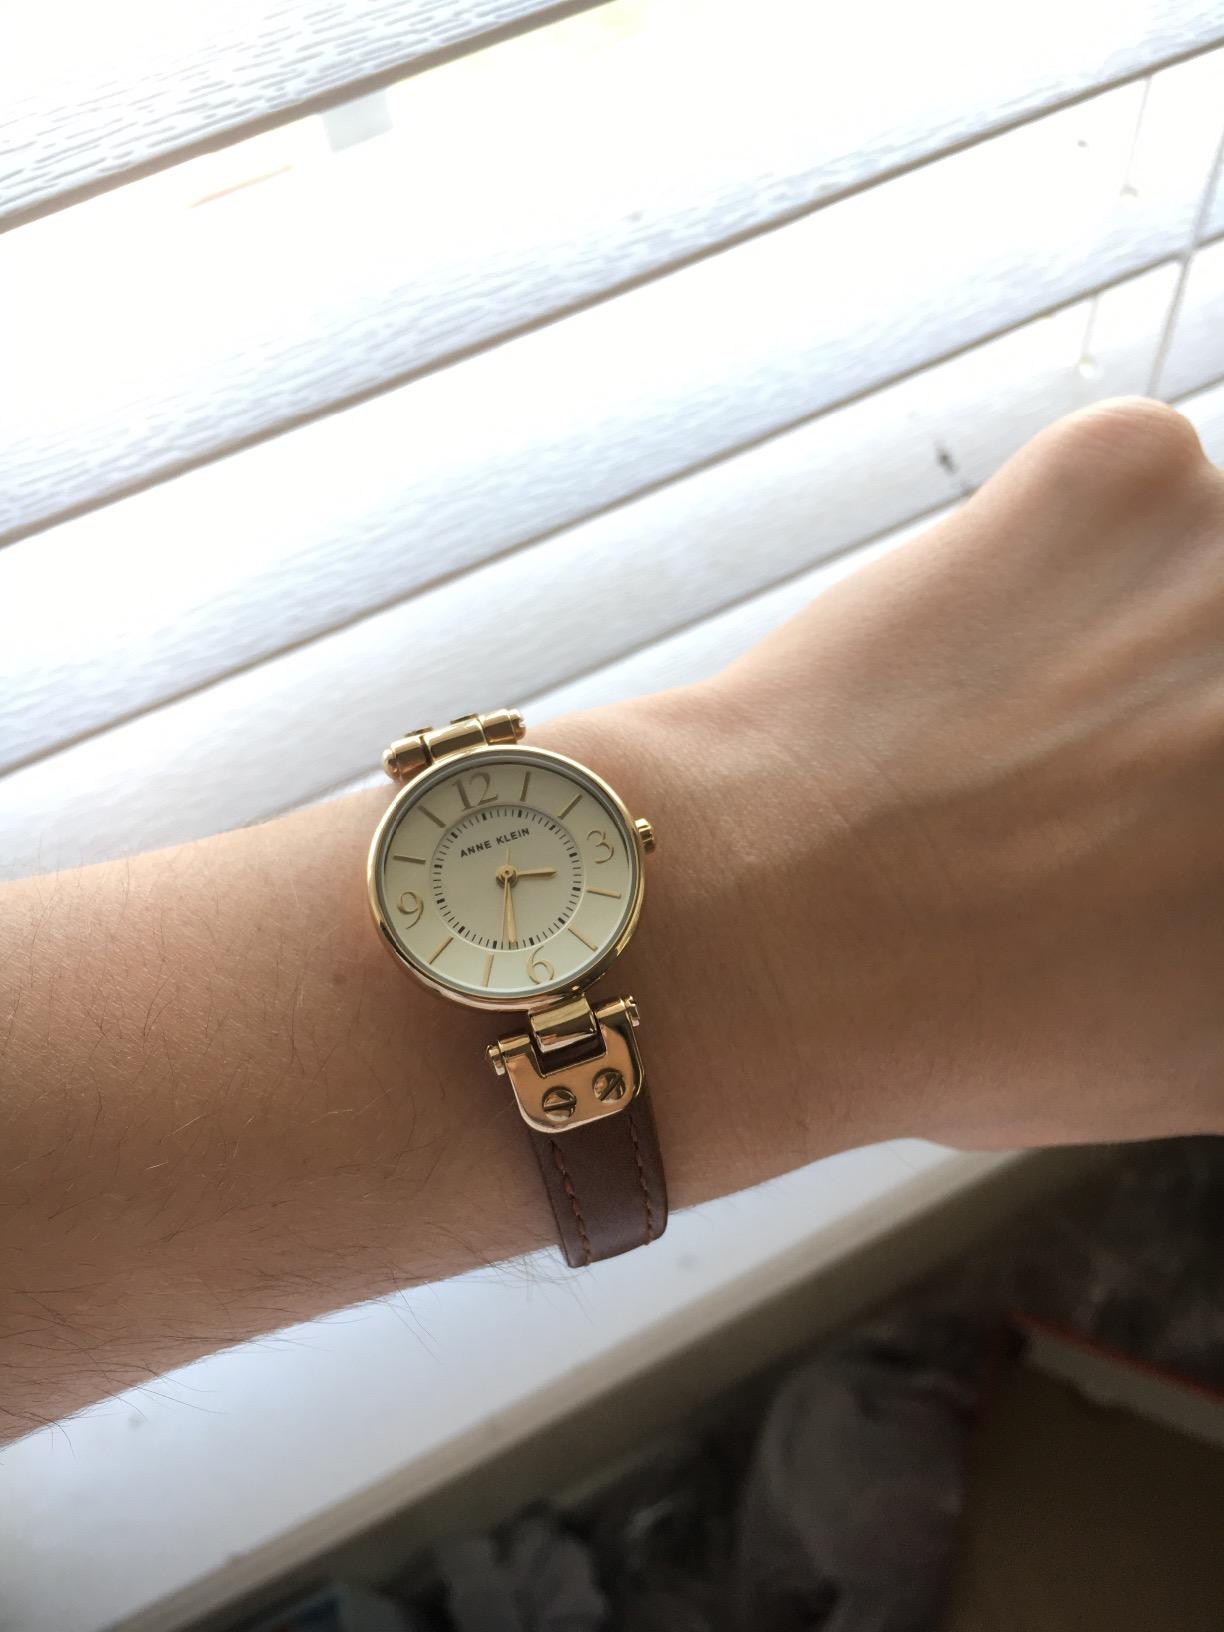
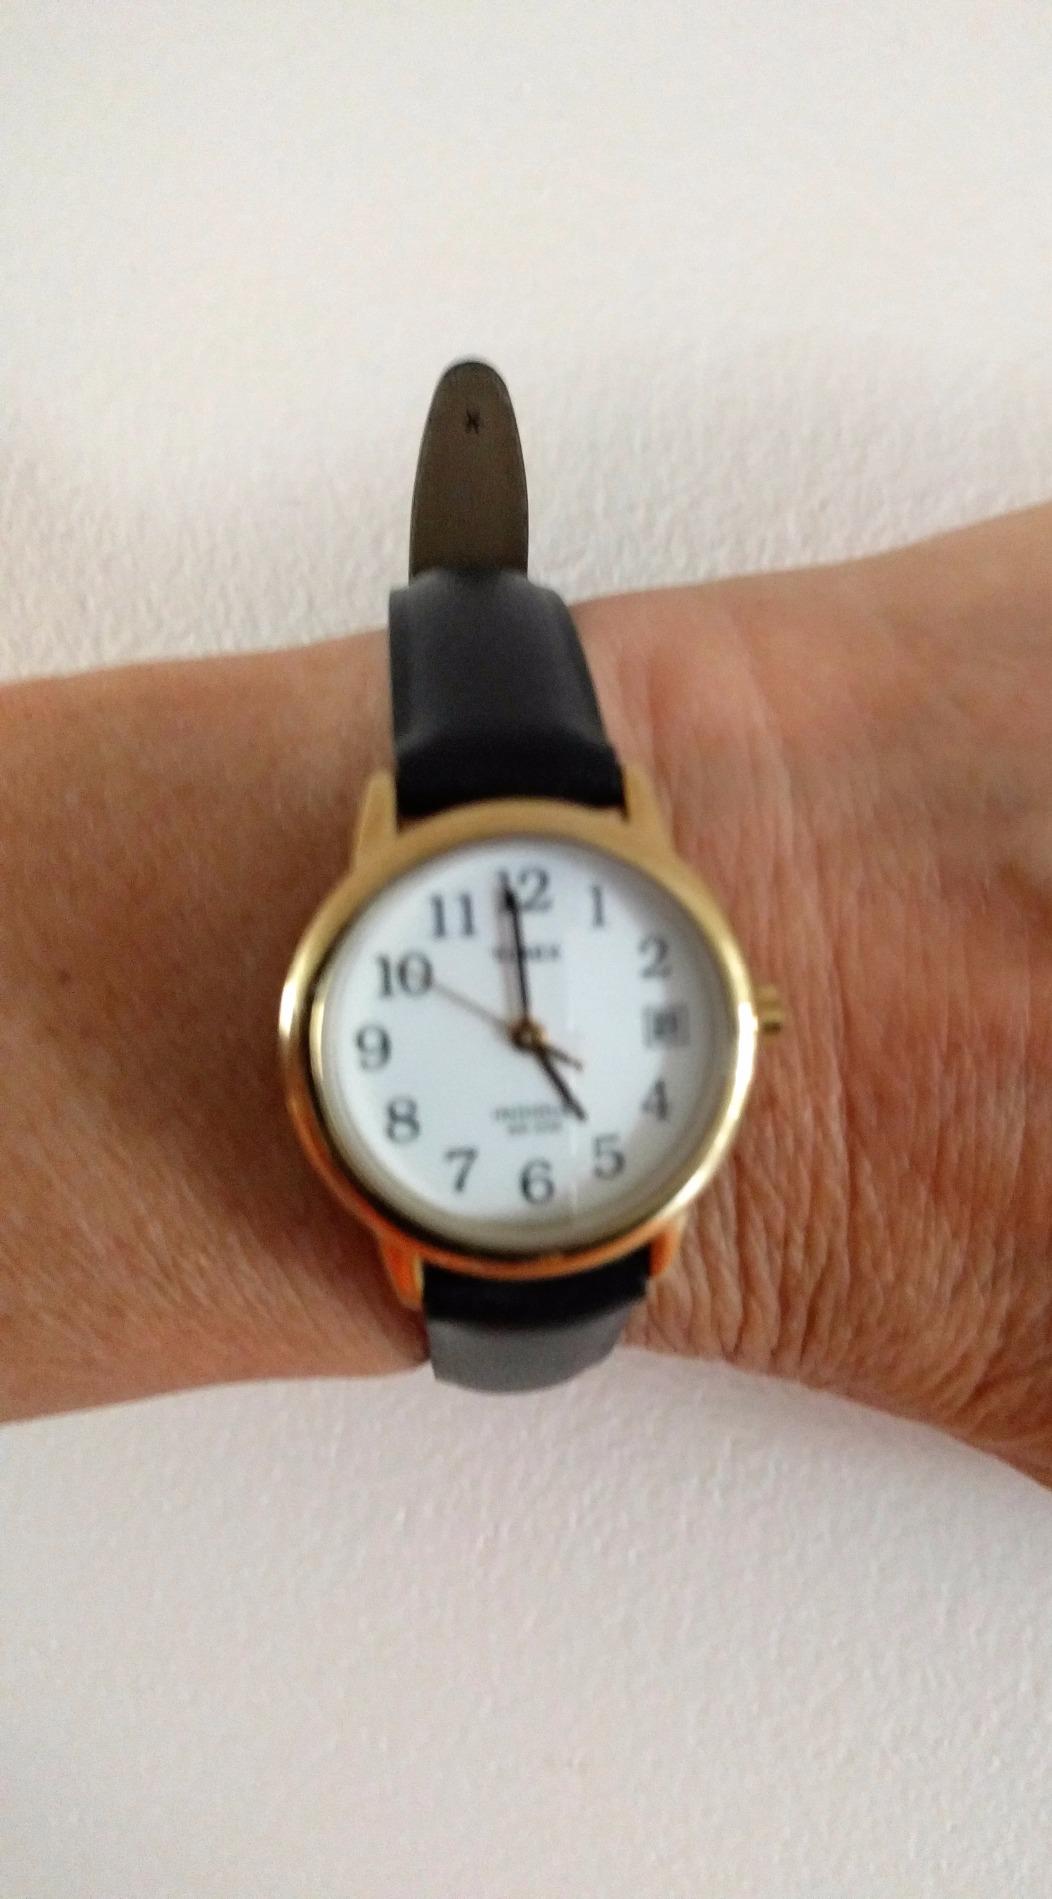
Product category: accessories_watch
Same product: no